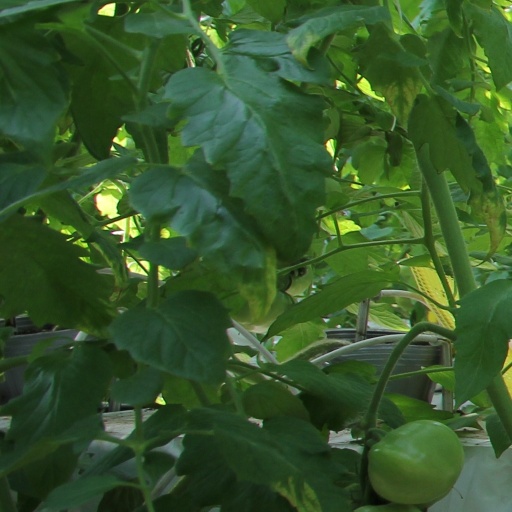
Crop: tomato